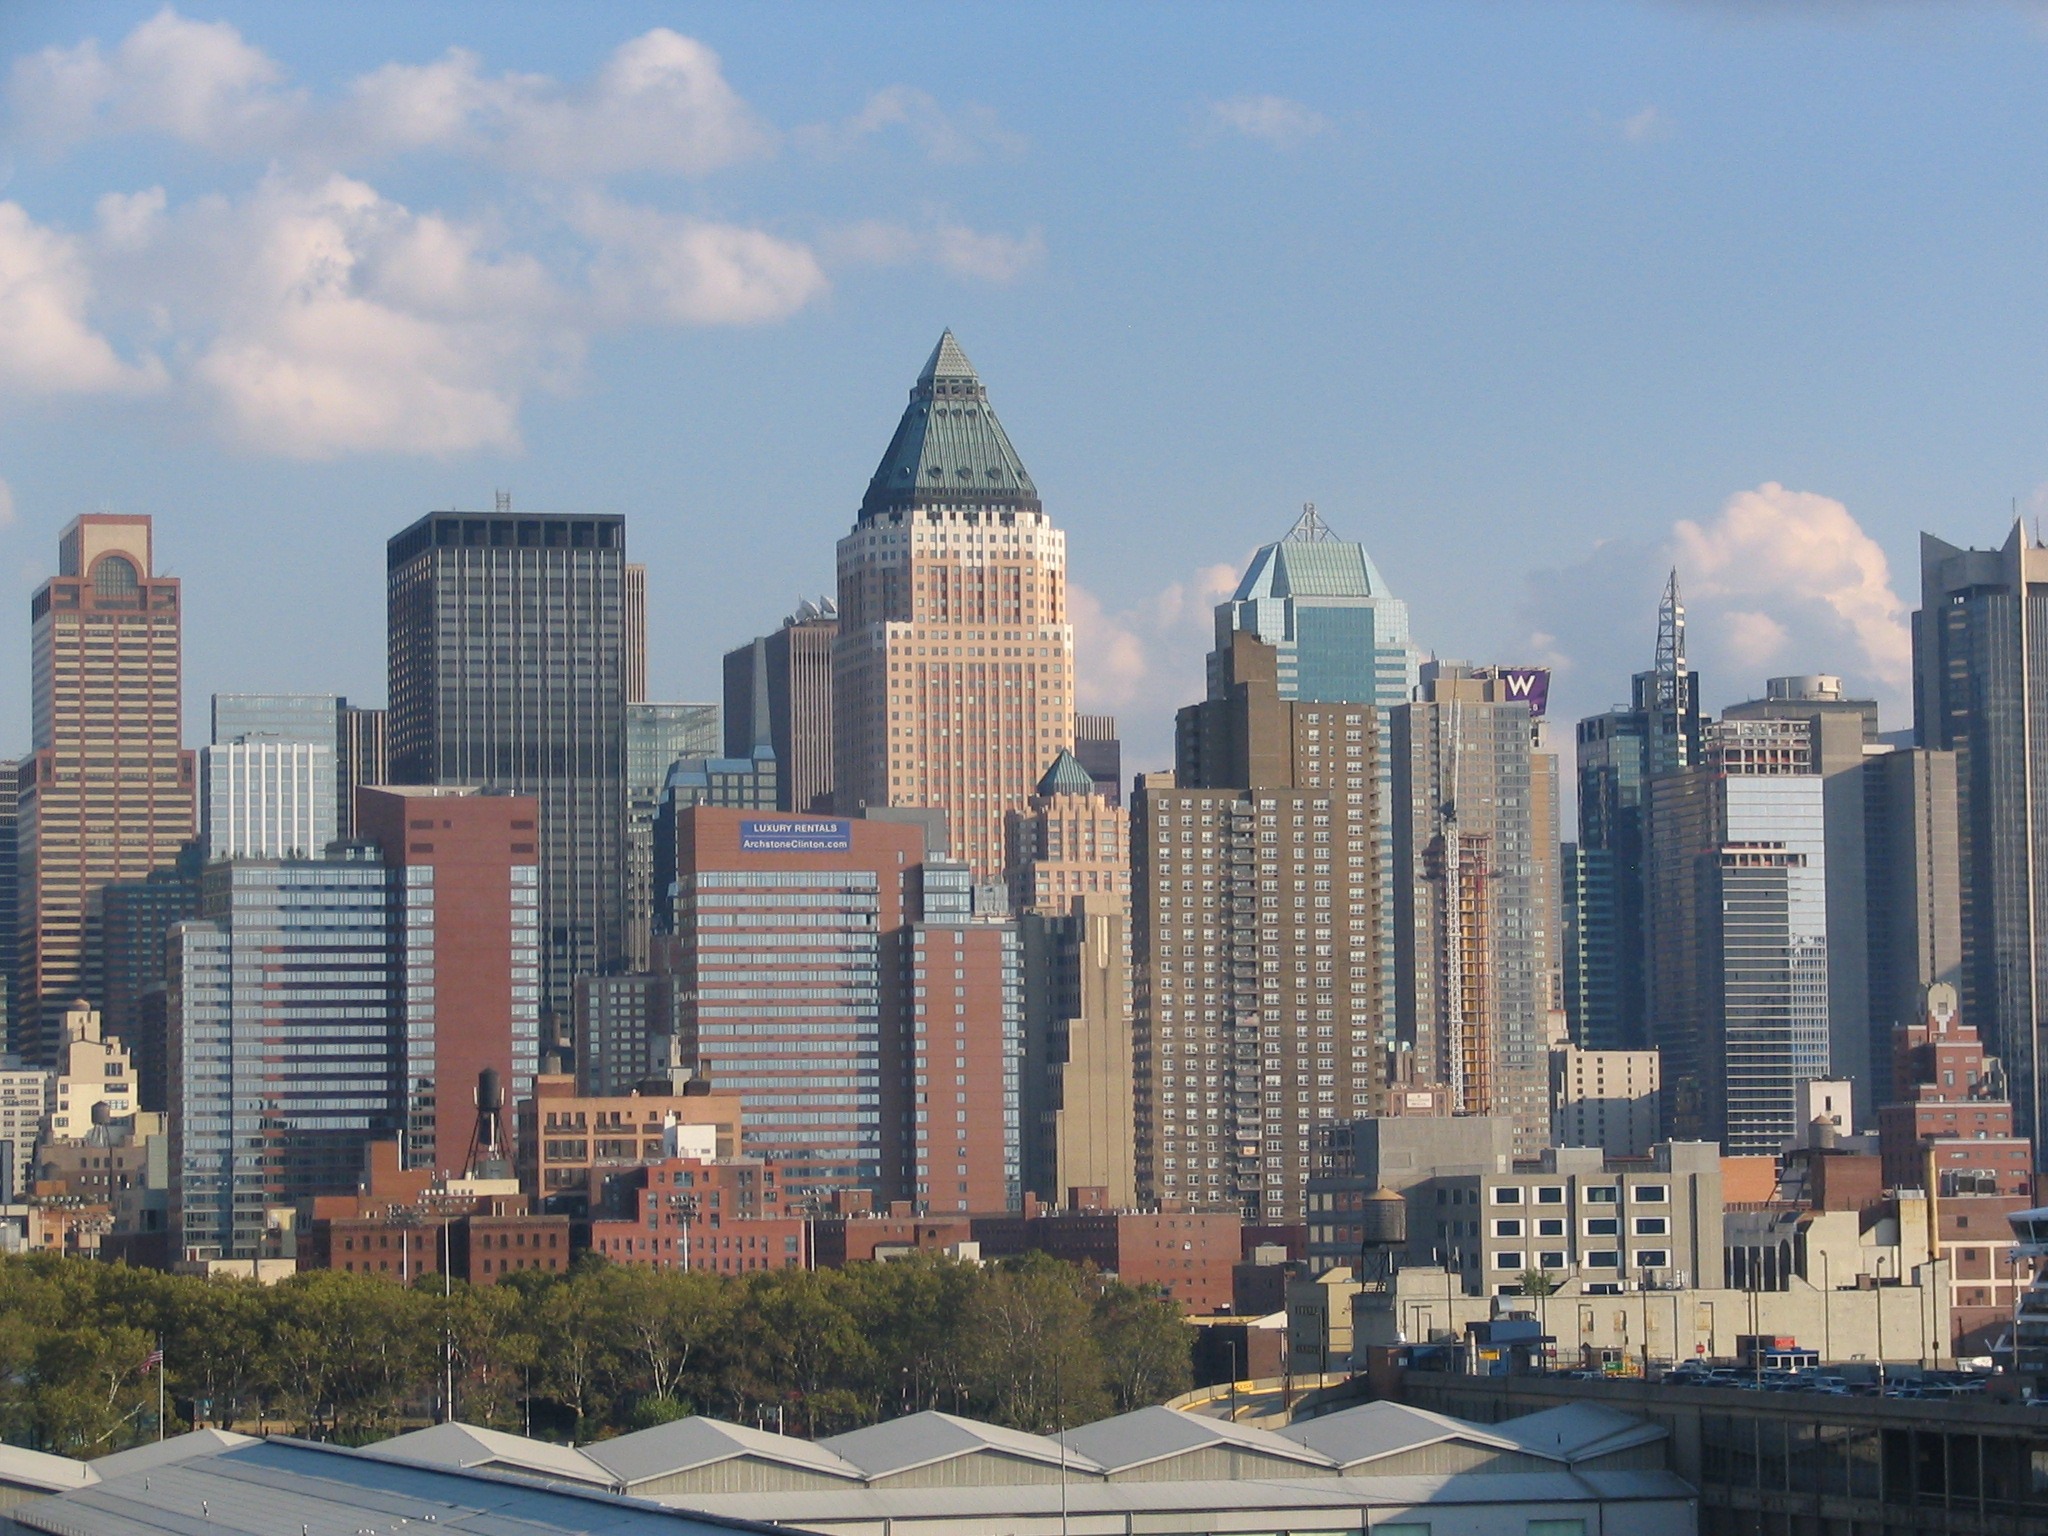
horizon, architecture, skyline, building, city, skyscraper, urban, manhattan, new york city, cityscape, panorama, downtown, tower, scenic, scenery, landmark, metropolitan, tower block, buildings, metropolis, neighbourhood, urban area, residential area, geographical feature, human settlement, metropolitan area